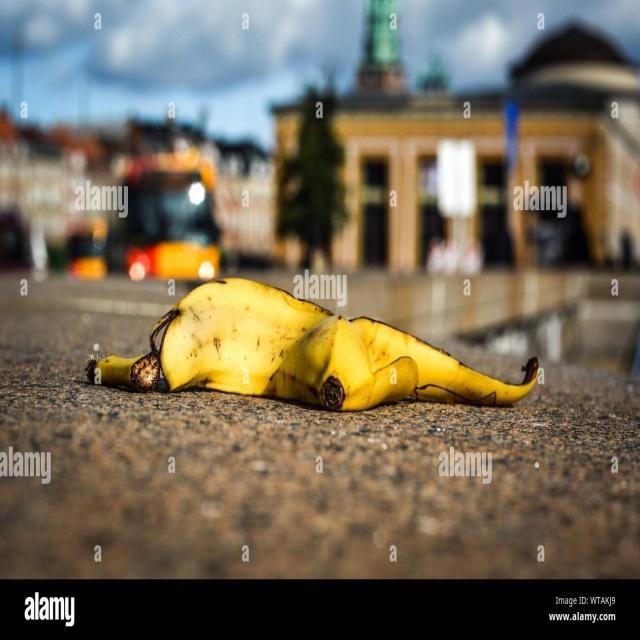
Label: bananas